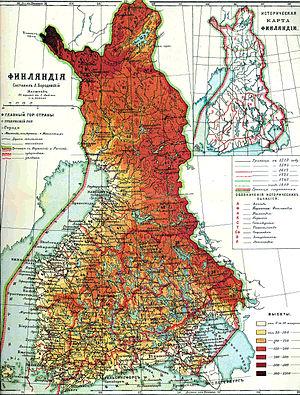
La conférence de Bingen du 31 juillet 1917 est une rencontre gouvernementale allemande convoquée à l'initiative de Guillaume II par Georg Michaelis, le nouveau Chancelier impérial, afin de définir la politique allemande dans les territoires baltes occupés par l'Armée allemande depuis ses succès de 1915. Cette conférence constitue la première occasion de rencontre entre le nouveau chancelier du Reich, Georg Michaelis, et les Dioscures, Paul von Hindenburg et Erich Ludendorff. Arrivé au pouvoir à la suite d'une crise politique causée par les divergences entre le chancelier du Reich, Theobald von Bethmann Hollweg, le Reichstag et les Dioscures, Georg Michaelis doit non seulement composer entre les deux acteurs de la chute de son prédécesseur, mais aussi définir les buts de guerre du gouvernement du Reich, en accord avec l'Oberste Heeresleitung.